Abdulrahman Kanoo International School

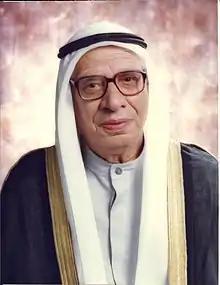
Abdulrahman Kanoo, the school's founder.

ARKIS is a certified Cambridge International (CIE) Centre. The Cambridge International Primary Programme (CIPP) is implemented in Preschool and Elementary School along with the International Primary Curriculum (IPC), followed by the Cambridge Lower Secondary Programme (CLSP) in the Middle School, the International General Certificate of Secondary Education (IGCSE) in Grades 9 and 10. In Grades 11 and 12, students opt either for IB (International Baccalaureate) Diploma Programme (IBDP).